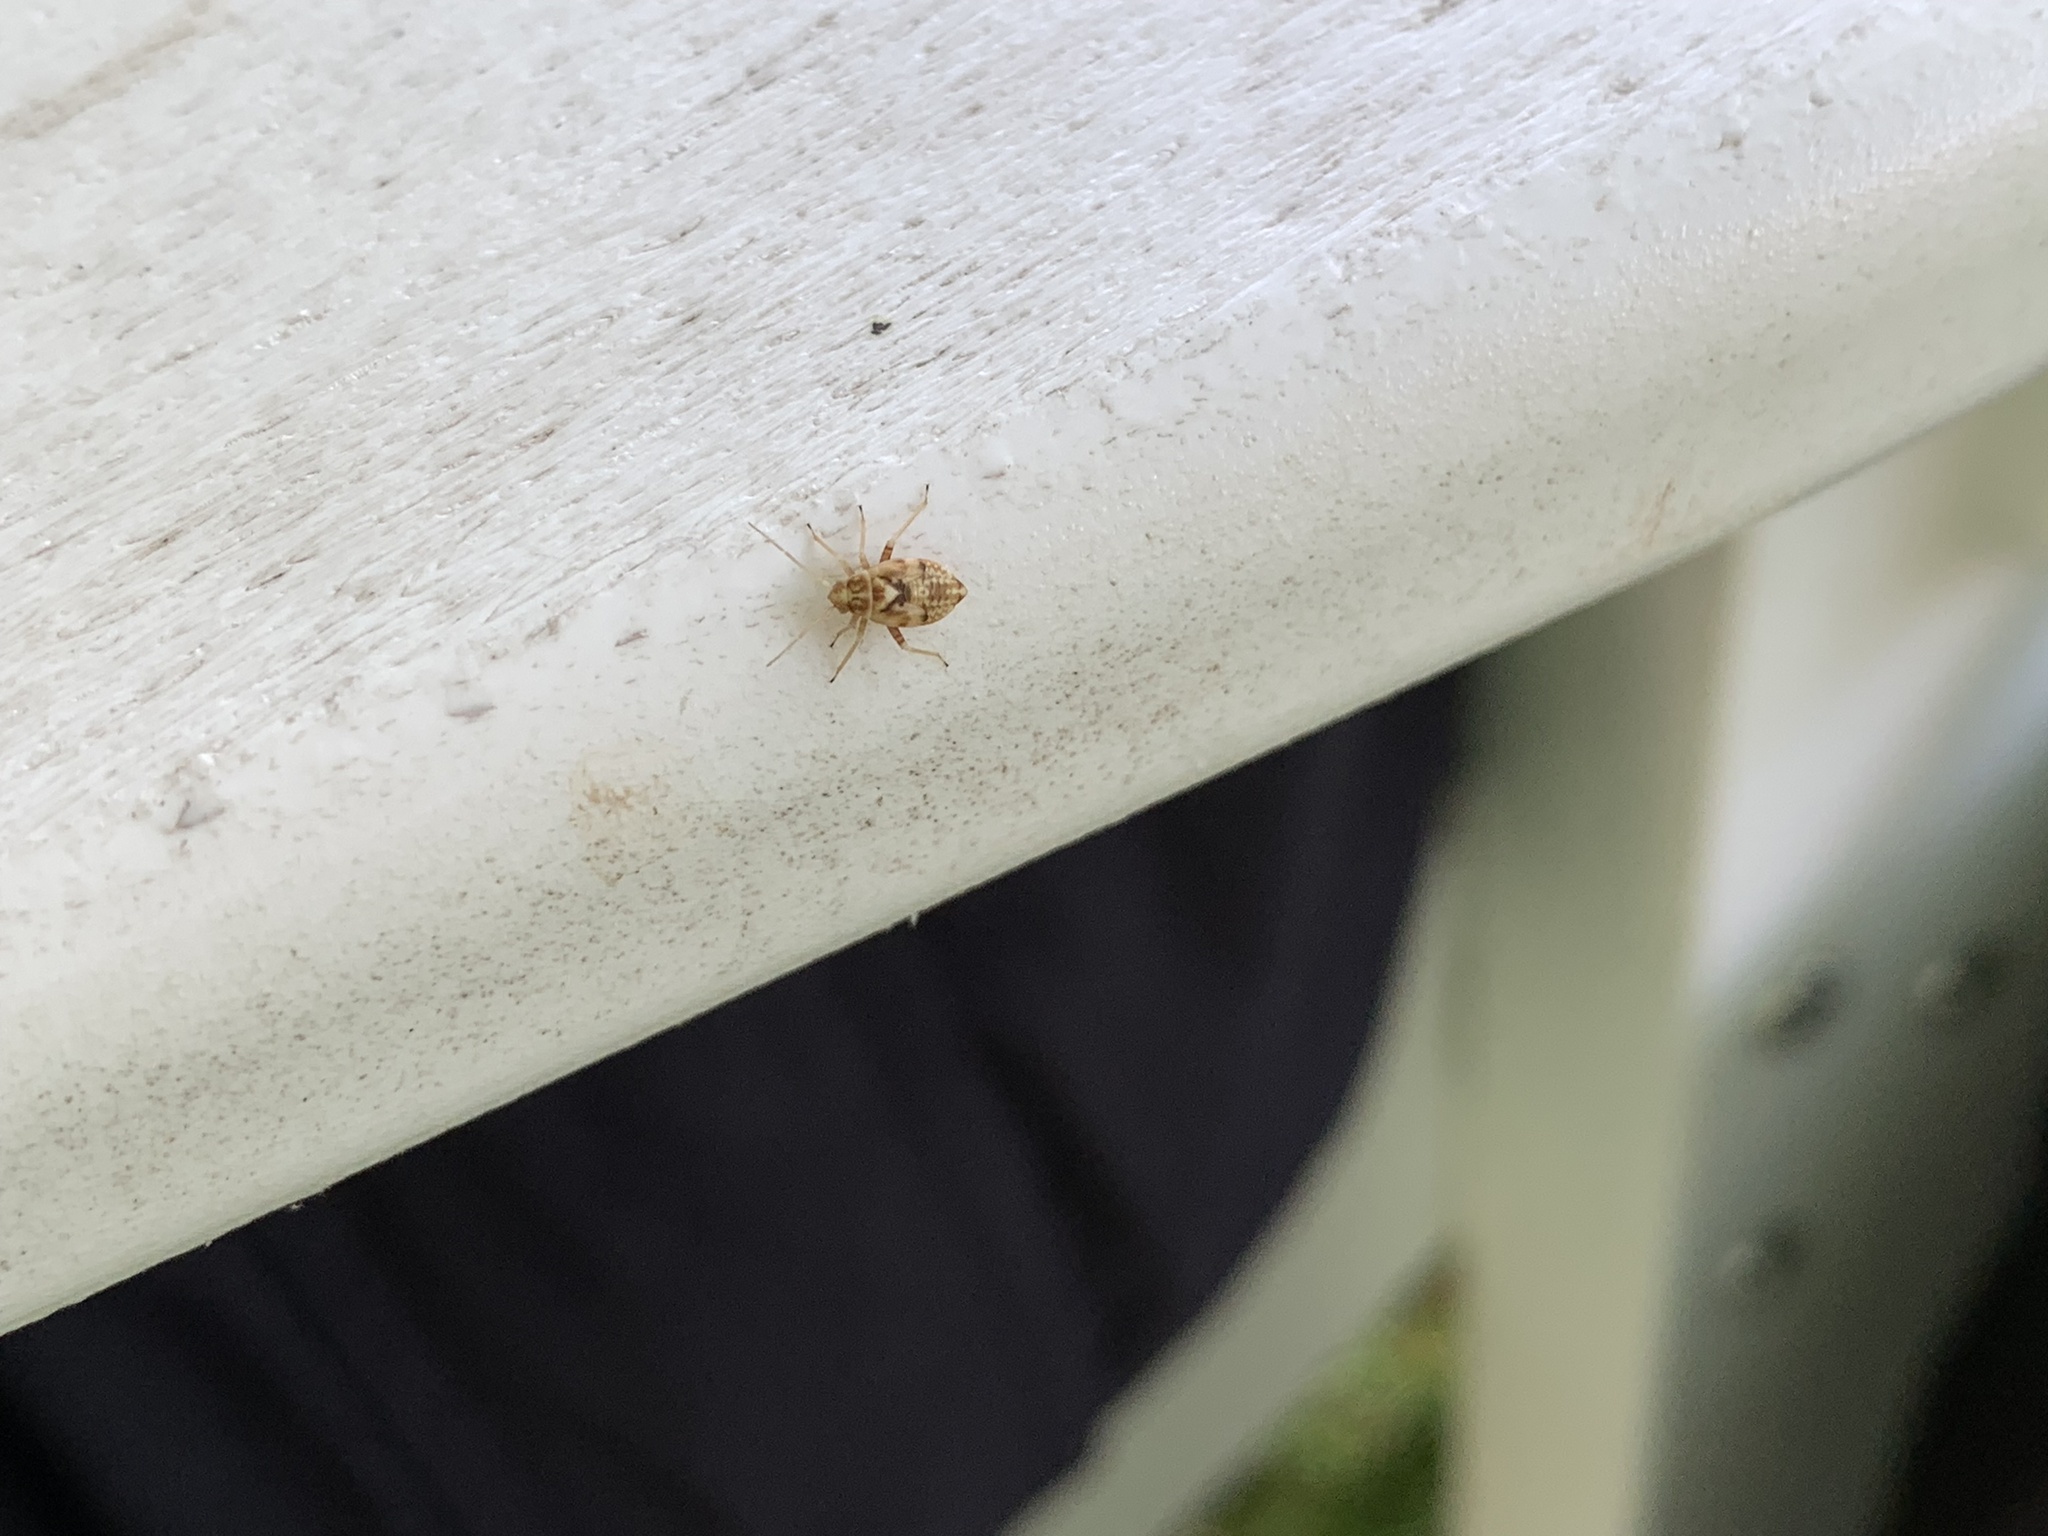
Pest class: lygus_bug